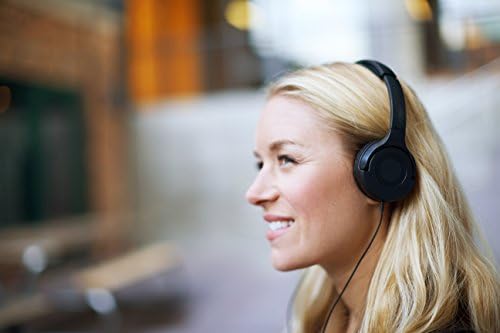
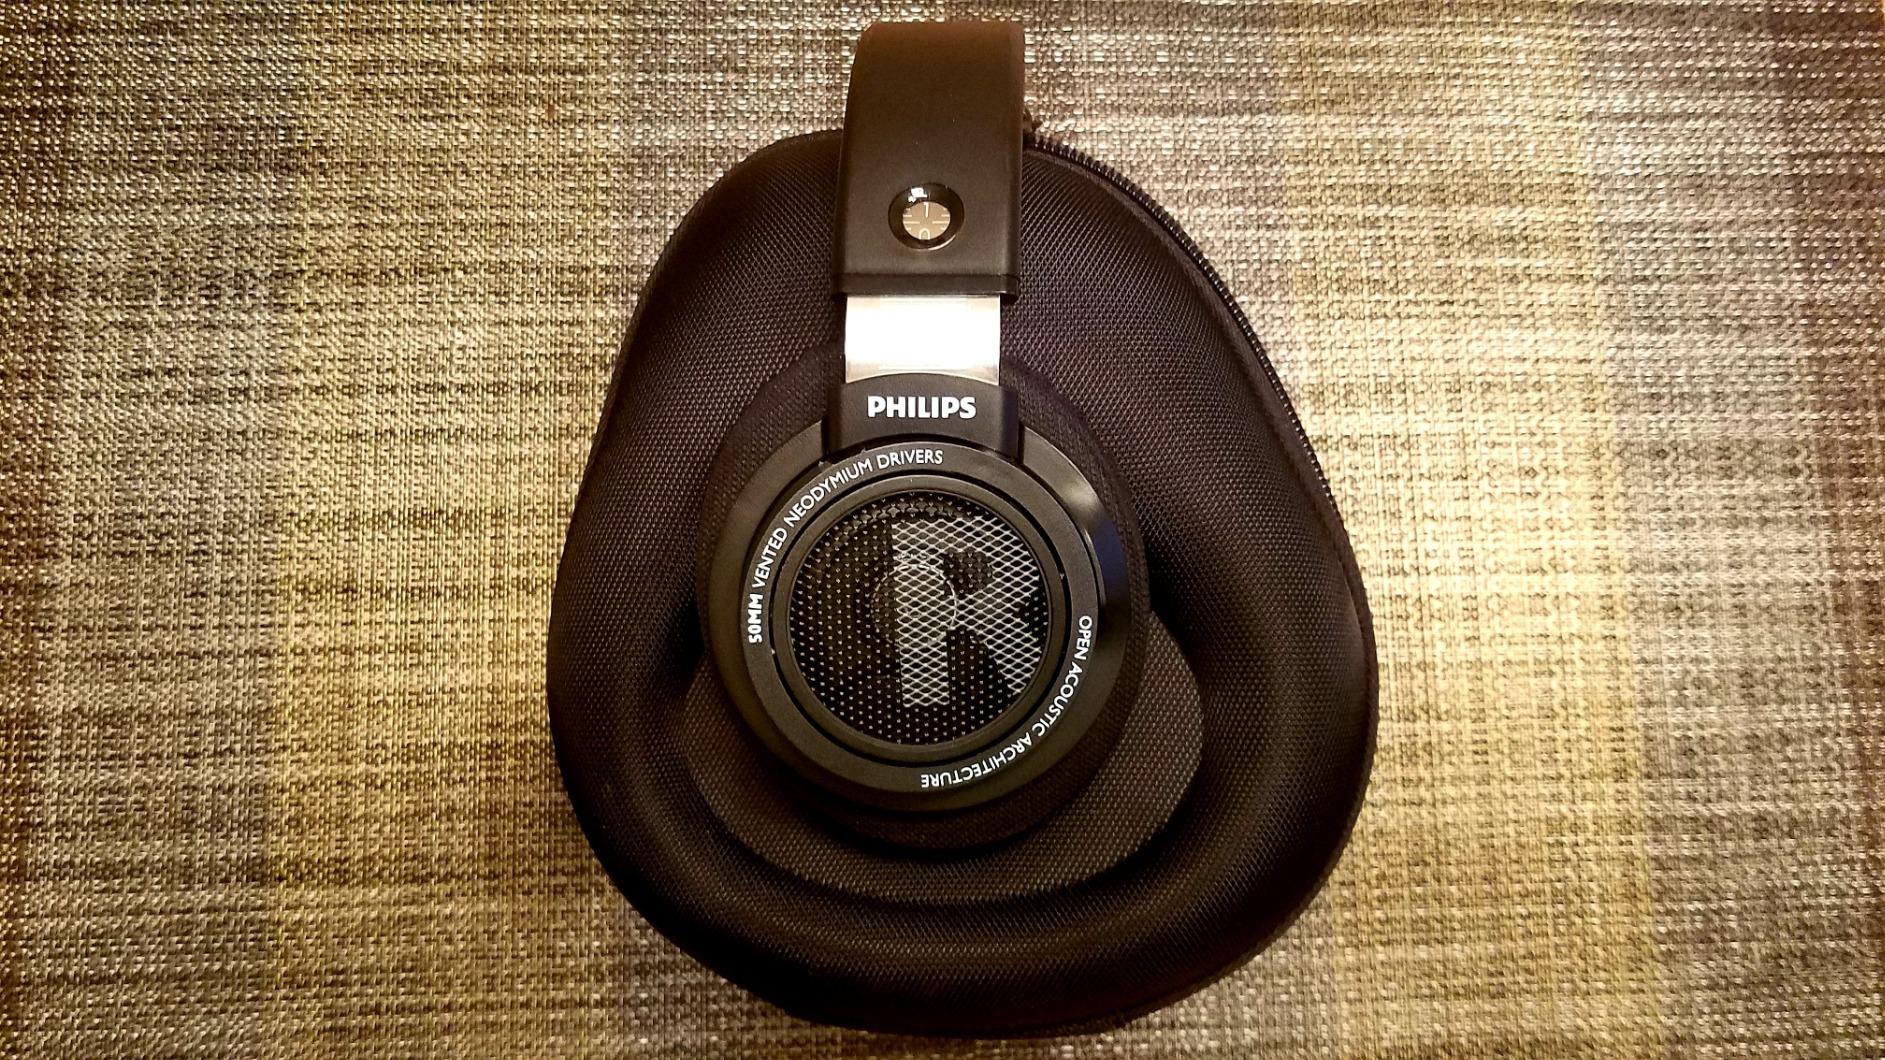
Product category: headphones
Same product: no